Sociology of health and illness

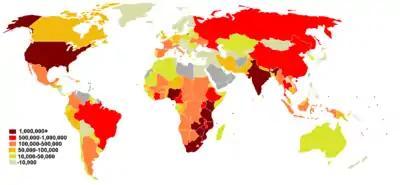
People living with HIV/AIDS

A major social problem in Africa in regards to HIV is the orphan epidemic. The orphan epidemic in Africa is a regional problem. In most cases, both of the parents are affected with HIV. Due to this, the children are usually raised by their grandmothers and in extreme cases they are raised by themselves. In order to care for the sick parents, the children have to take on more responsibility by working to produce an income. Not only do the children lose their parents but they also lose their childhood as well. Having to provide care for their parents, the children also miss out on an education which increases the risk of teen pregnancy and people affected with HIV. The most efficient way to diminish the orphan epidemic is prevention: preventing children from acquiring HIV from their mothers at birth, as well as educating them on the disease as they grow older. Also, educating adults about HIV and caring for the infected people adequately will lower the orphan population.